Manatee Rescue & Rehabilitation Partnership

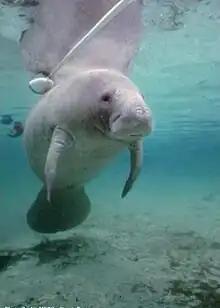
A Florida manatee

The Manatee Rehabilitation Partnership was founded in the early 2000s to fund and direct post-release monitoring efforts of Florida manatees, which are designated by the federal endangered species list as “threatened”. At the time, the United States Fish and Wildlife Service managed manatee rehabilitation and releases while the Manatee Rehabilitation Partnership managed the monitoring efforts. A group of experts working for the Wildlife Trust conducted the initial tagging and tracking.